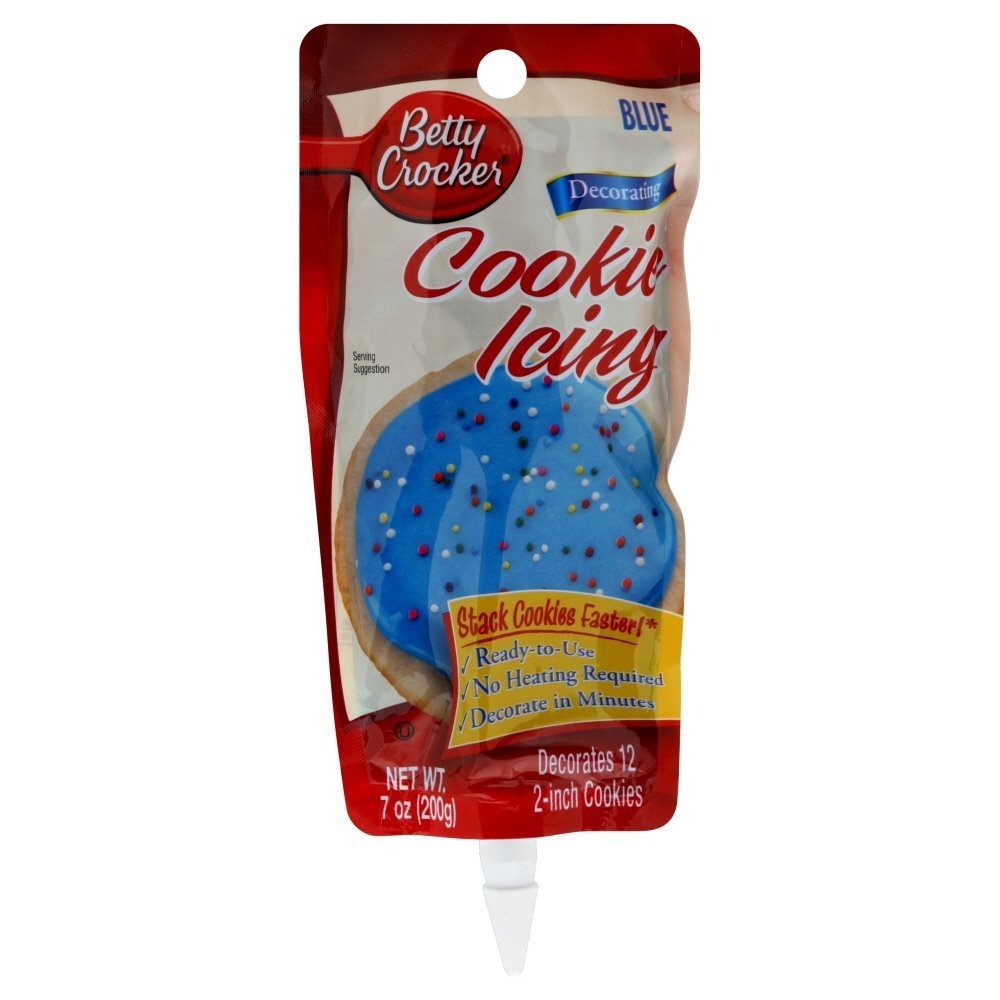
Item Name: Betty Crocker Cookie Icing Blue, 7-ounces
Value: 42.0
Unit: Ounce

Price: 9.62